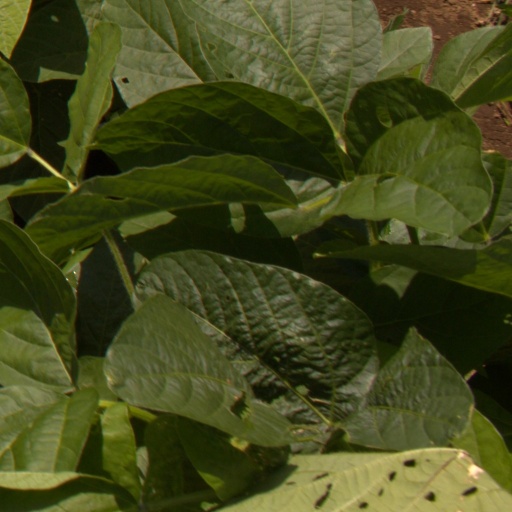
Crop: soybean